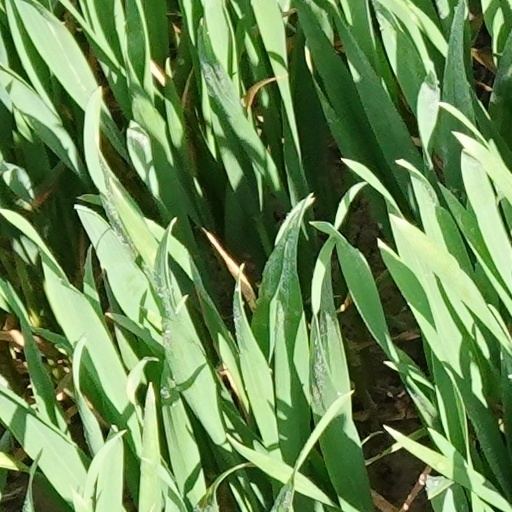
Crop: wheat